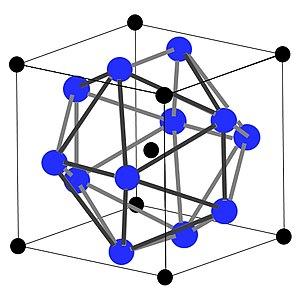
Structure de type A15
Un composé intermétallique, ou semi-métallique, est l'association de métaux ou de métalloïdes entre eux par une liaison chimique. Le composé existe à une composition précise ou dans un domaine de composition défini et distinct des domaines de solutions solides basés sur les éléments purs. Il se forme également sous certaines conditions de pression et de température.